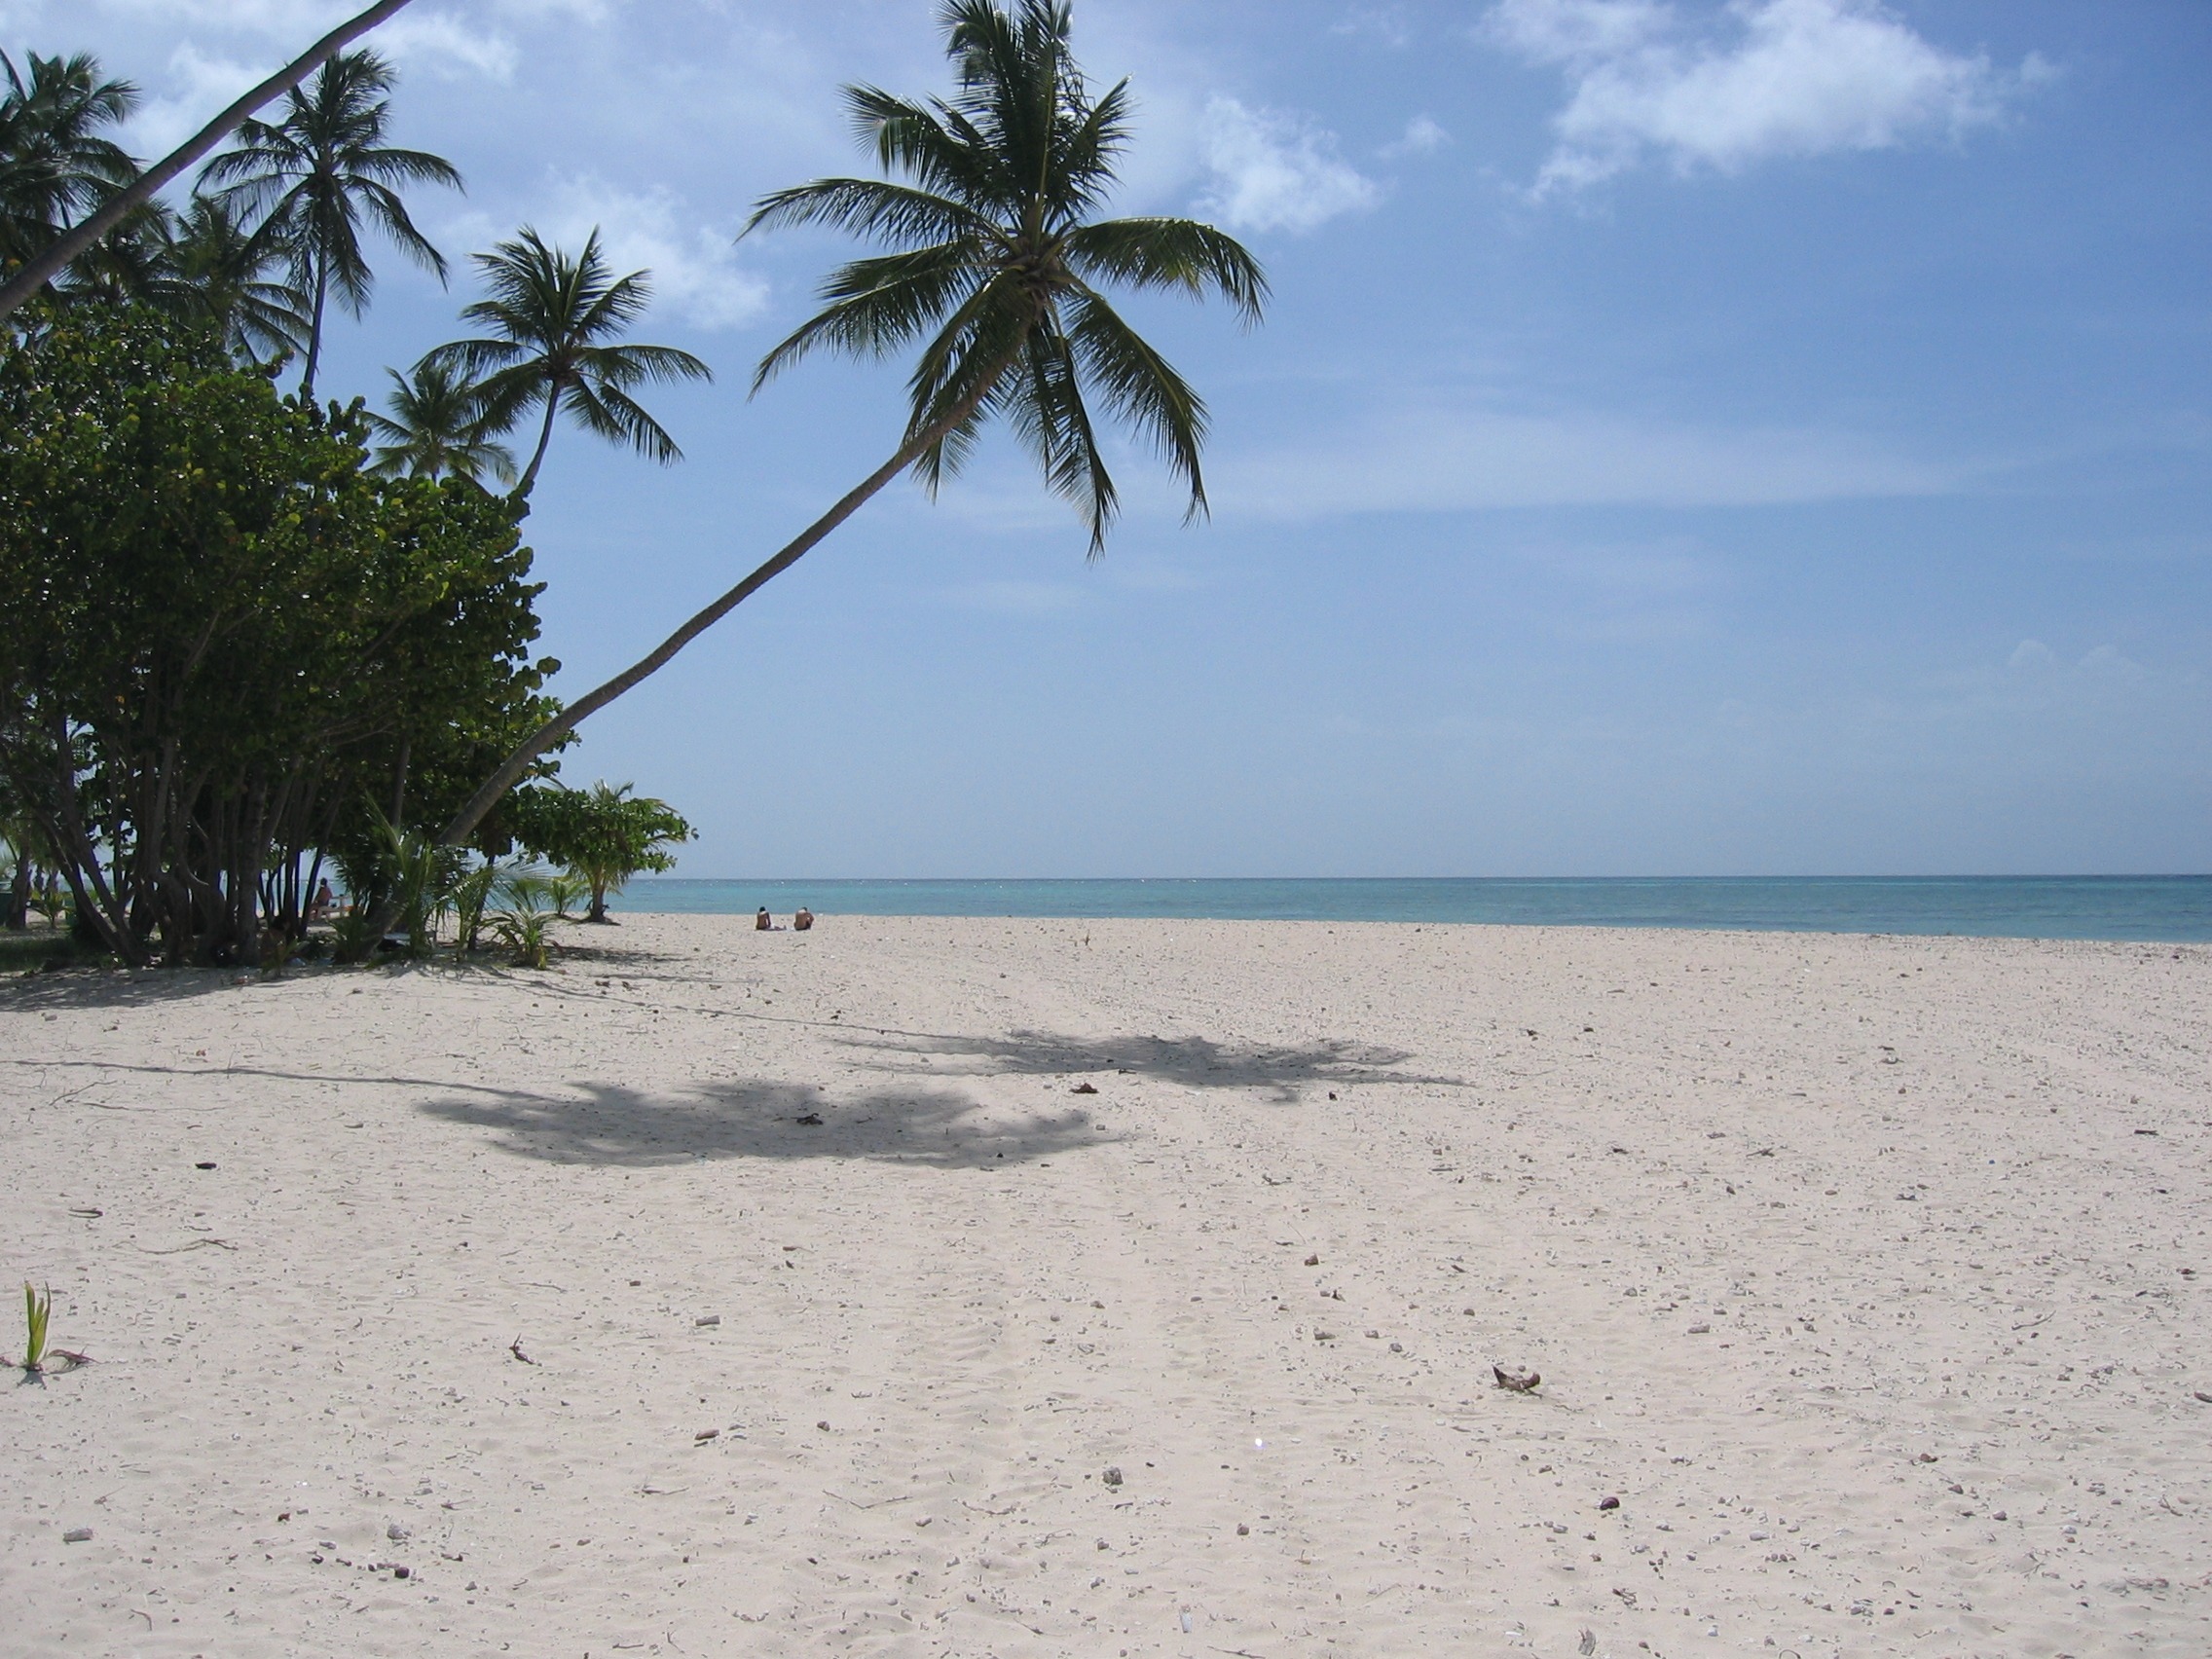
beach, sea, coast, water, sand, ocean, shore, vacation, palm, lagoon, bay, island, lonely, body of water, picturesque, caribbean, tropics, cape, sand beach, beautiful beach, dream holiday, arecales